History of Maryland

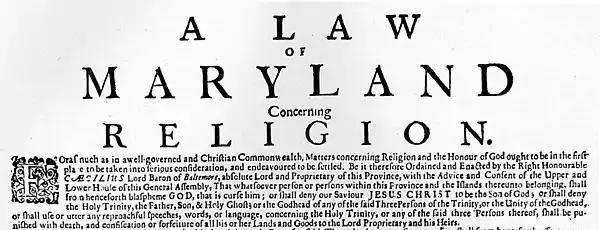
A large broadside of the Maryland Toleration Act

As did other colonies, Maryland used the headright system to encourage people to bring in new settlers. Led by Leonard Calvert, Cecil Calvert's younger brother, the first settlers departed from Cowes, on the Isle of Wight, on November 22, 1633, aboard two small ships, the "Ark" and the "Dove". Their landing on March 25, 1634, at St. Clement's Island in southern Maryland is commemorated by the state each year on that date as Maryland Day. This was the site of the first Catholic mass in the Colonies, with Father Andrew White leading the service. The first group of colonists consisted of 17 gentlemen and their wives, and about two hundred others, mostly indentured servants.